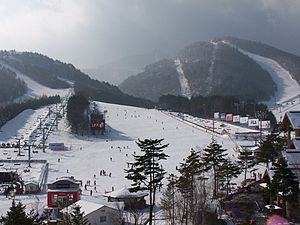
Pyeongchang / Vinter-OL 2018
Dragon Valley Skisportsområde
Pyeongchang er et gun og en eup i den sydkoreanske Gangwon-provins. Amtet ligger i Taebaek Mountains og er hjemsted for flere buddhistiske templer inklusiv Woljeongsa. Beliggenheden er ca. 180 kilometer øst for Sydkoreas hovedstad Seoul. Pyeongchang er værtsby for Vinter-OL 2018. Amtet Pyeongchang dækker 1.463,65 km² og har 43.706 indbyggere. Byen Pyeongchang dækker 116,31 km² og har 9.940 indbyggere.